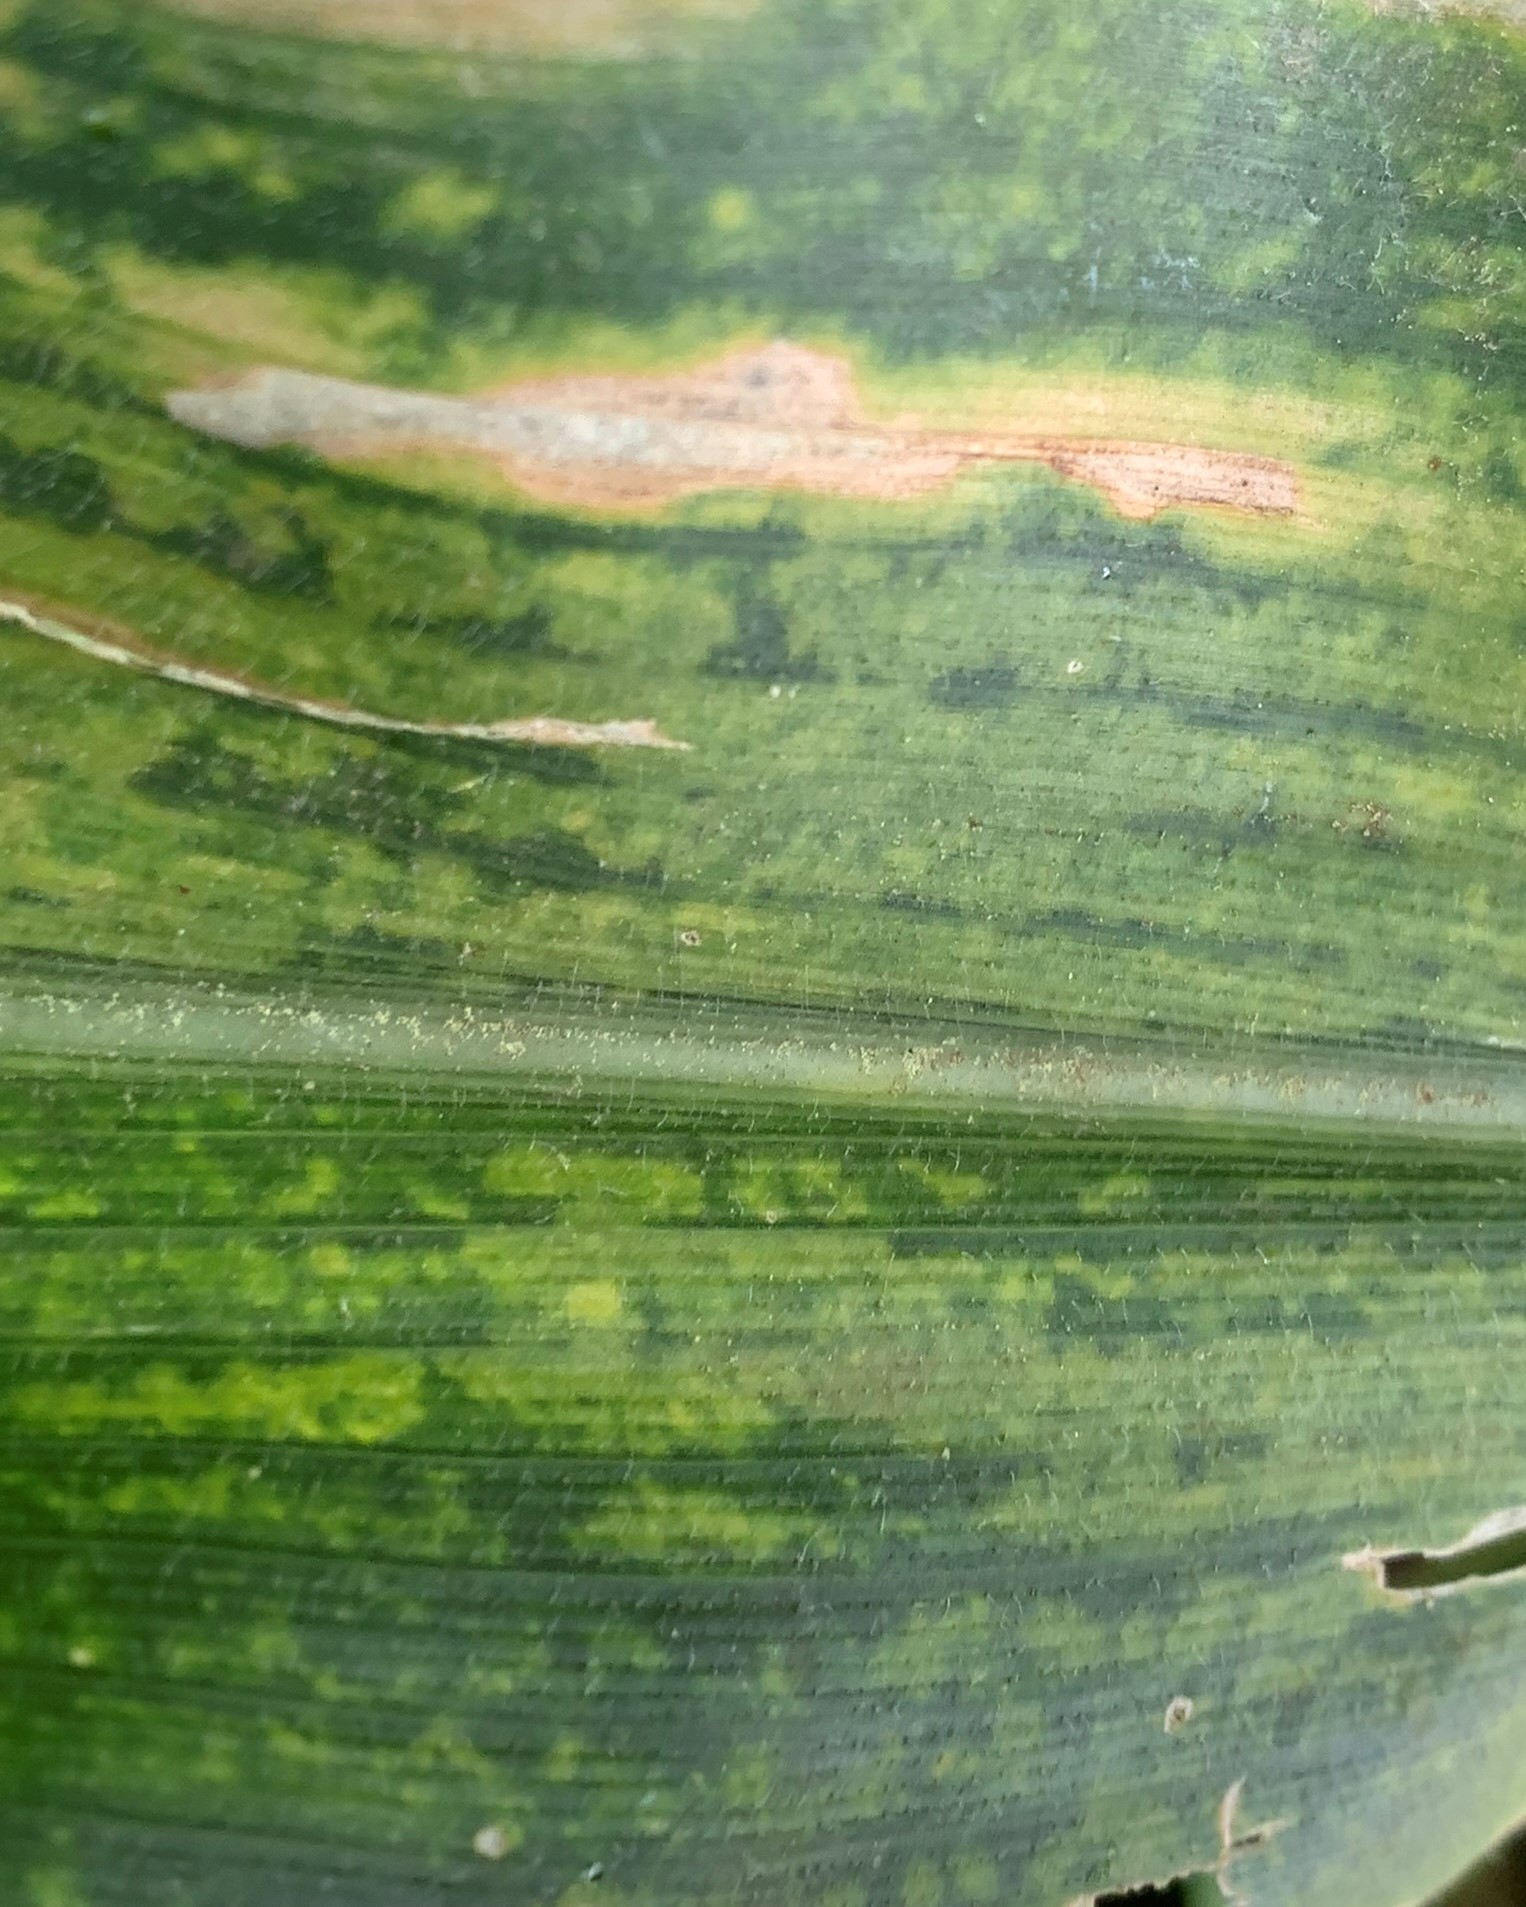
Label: MLN